Indian cuisine

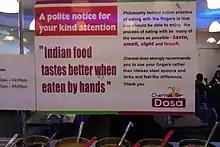
Eating by hands

Malaysian Indian cuisine, or the cooking of the ethnic Indian communities in Malaysia consists of adaptations of authentic dishes from India, as well as original creations inspired by the diverse food culture of Malaysia.